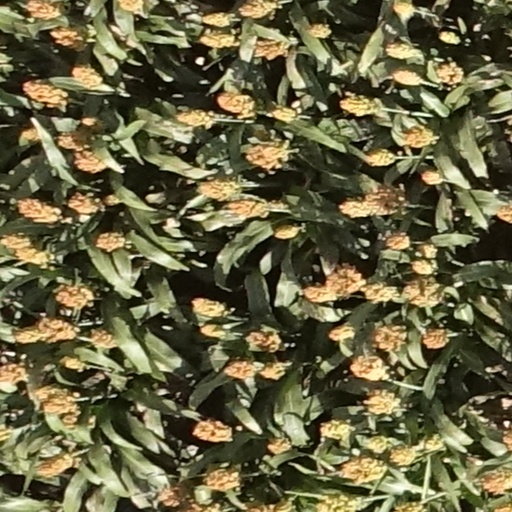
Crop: sorghum